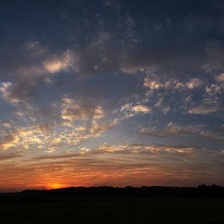
Cloud type: Cirrocumulus